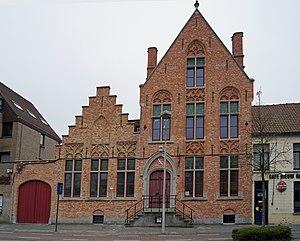
Bruges (Assebroek), Belgique: Ancienne maison communale